Charalambos Katsimitros

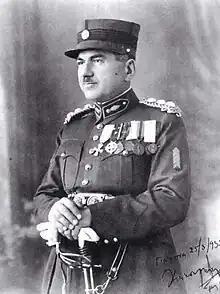
Katsimitros in uniform

Charalambos Katsimitros (1886–1962) was a Greek general who distinguished himself during the Italian invasion of Greece.